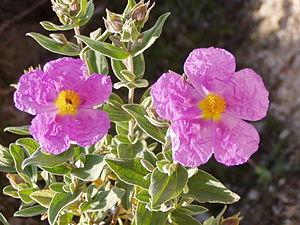
Le Ciste cotonneux, appelé aussi Ciste blanc ou Ciste blanchâtre, est un arbrisseau caractéristique de la garrigue, supportant bien une période d’aridité et appréciant les sols calcaires.
Le Fenouillèdes est une région naturelle et culturelle française des Pyrénées-Orientales, située dans la région Occitanie.
Pertuis est une commune française située dans le département de Vaucluse, en région Provence-Alpes-Côte d'Azur. Elle est longée au sud par la Durance, qui après avoir servi de limite entre le comté de Provence et le comté de Forcalquier, sert aujourd'hui de limite entre les départements de Vaucluse et des Bouches-du-Rhône.